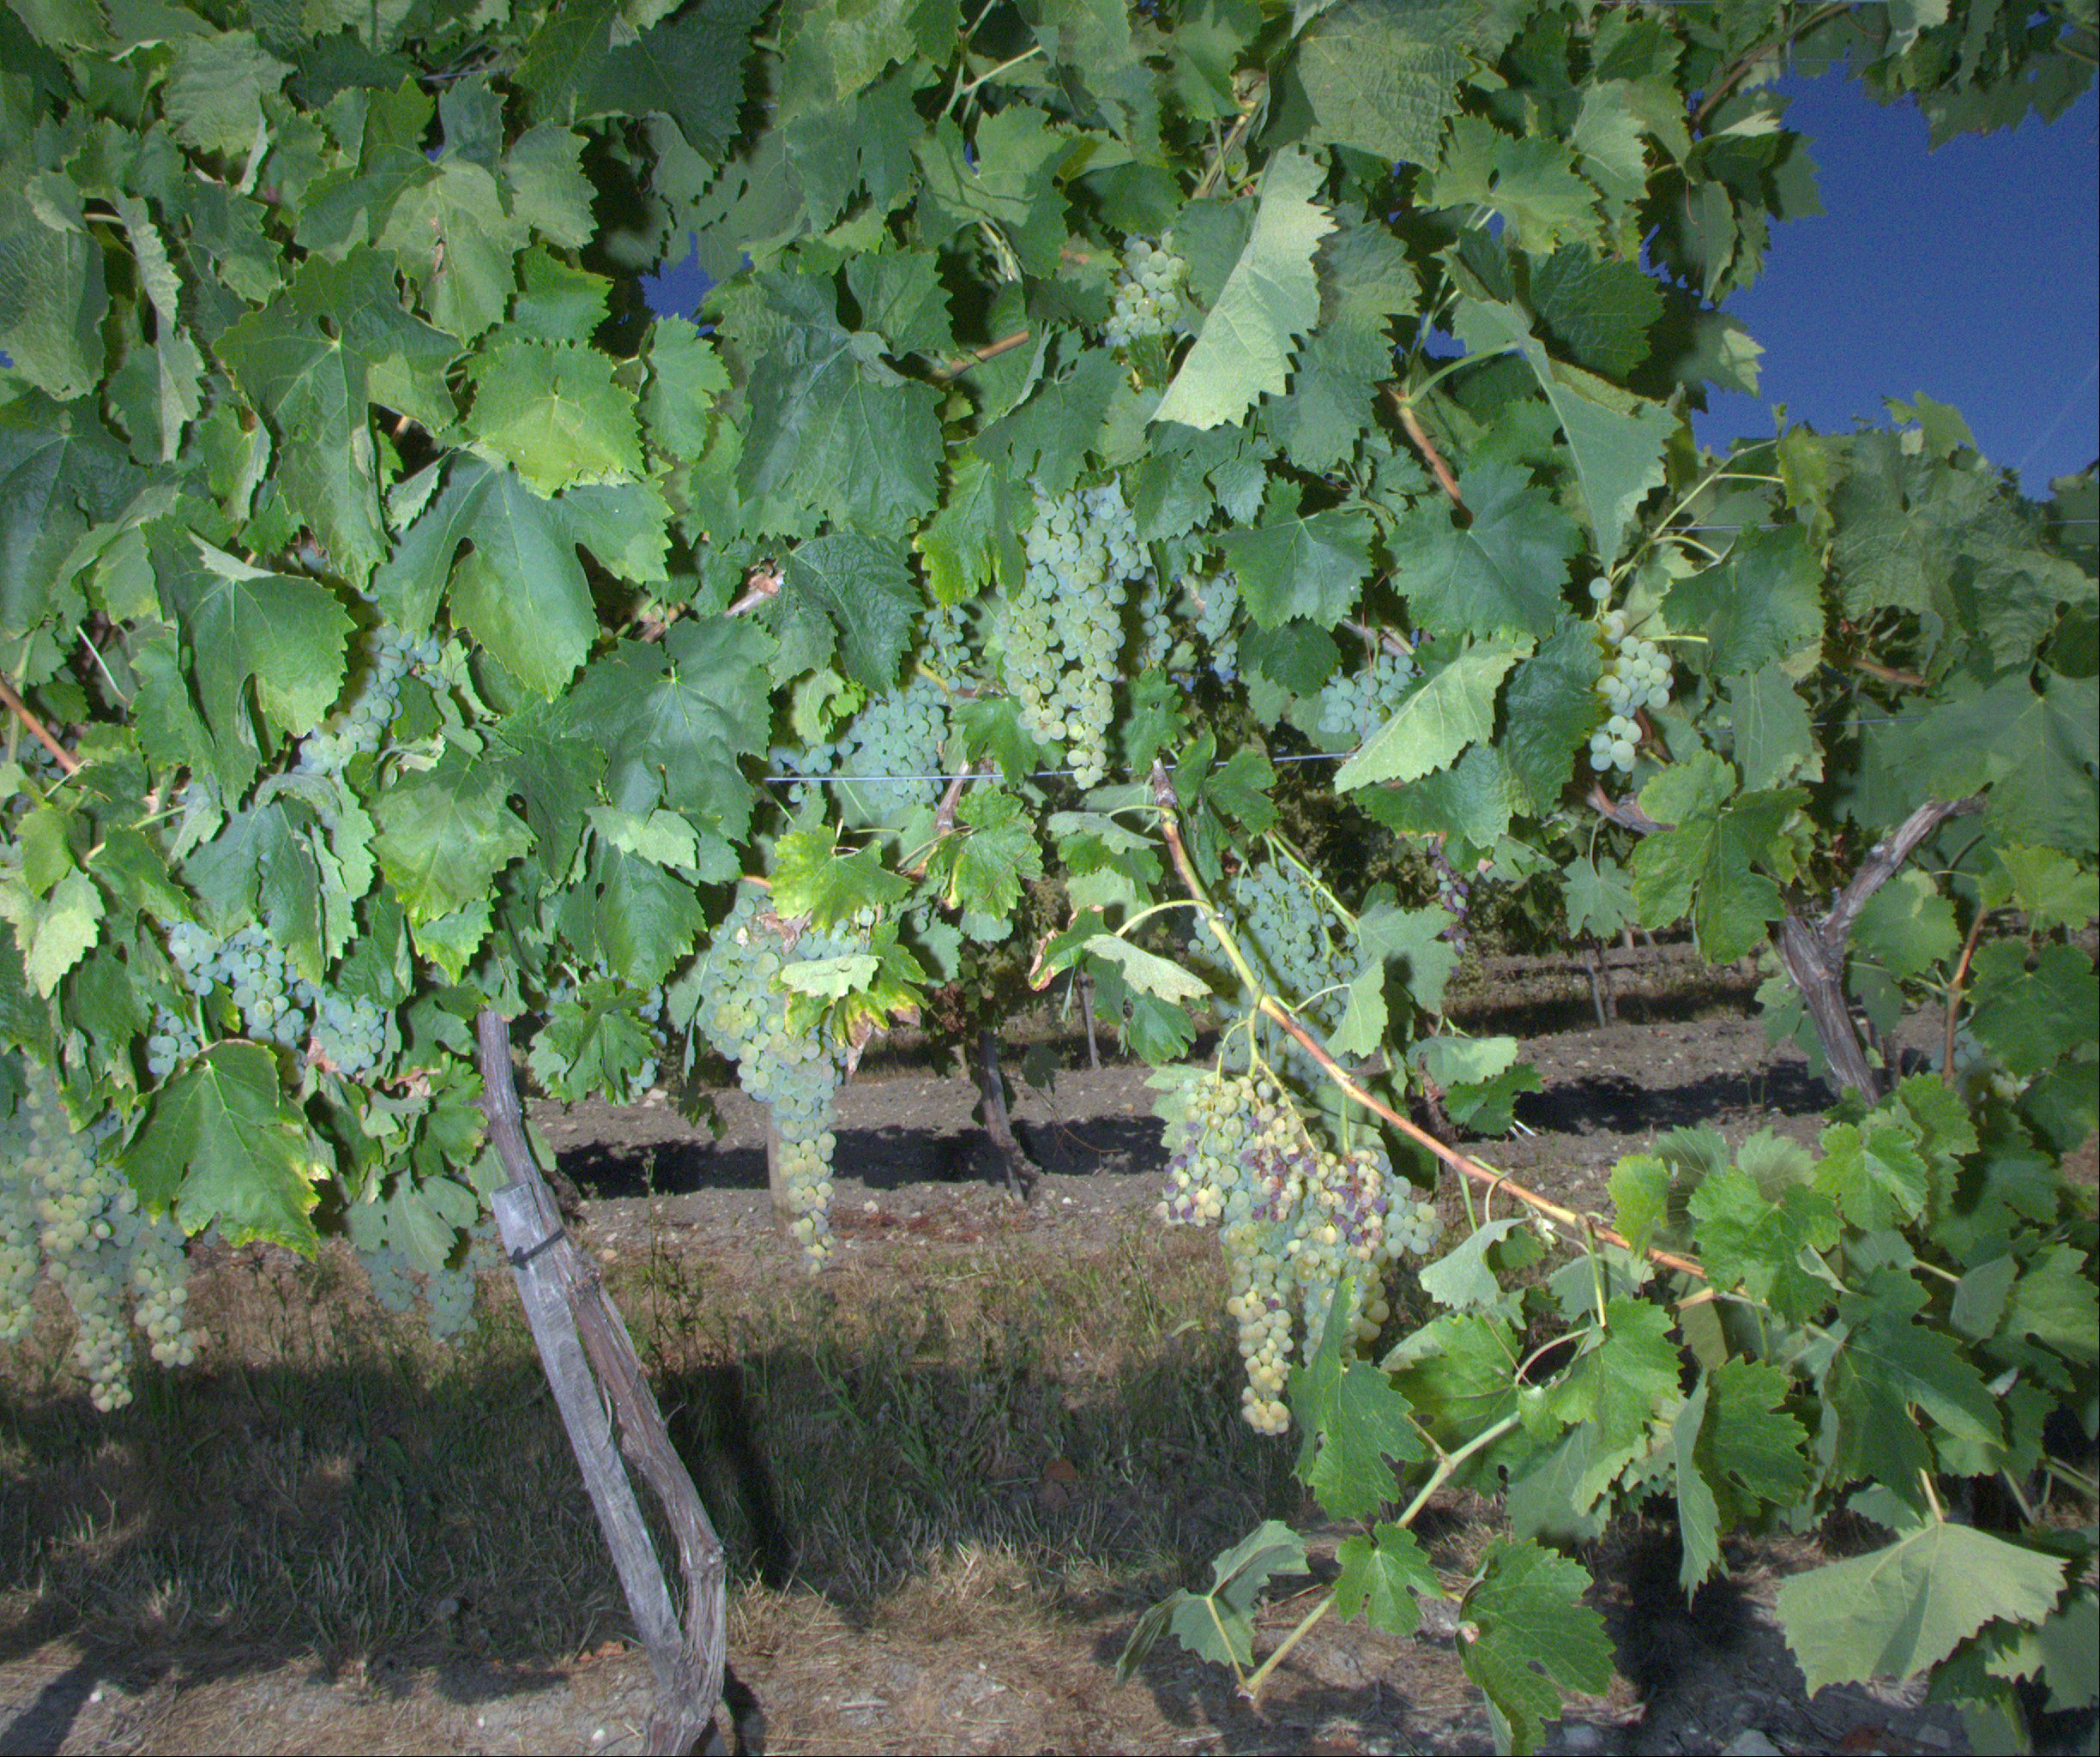
Grape variety: ugni-blanc
Disease: confounding disease (conf)